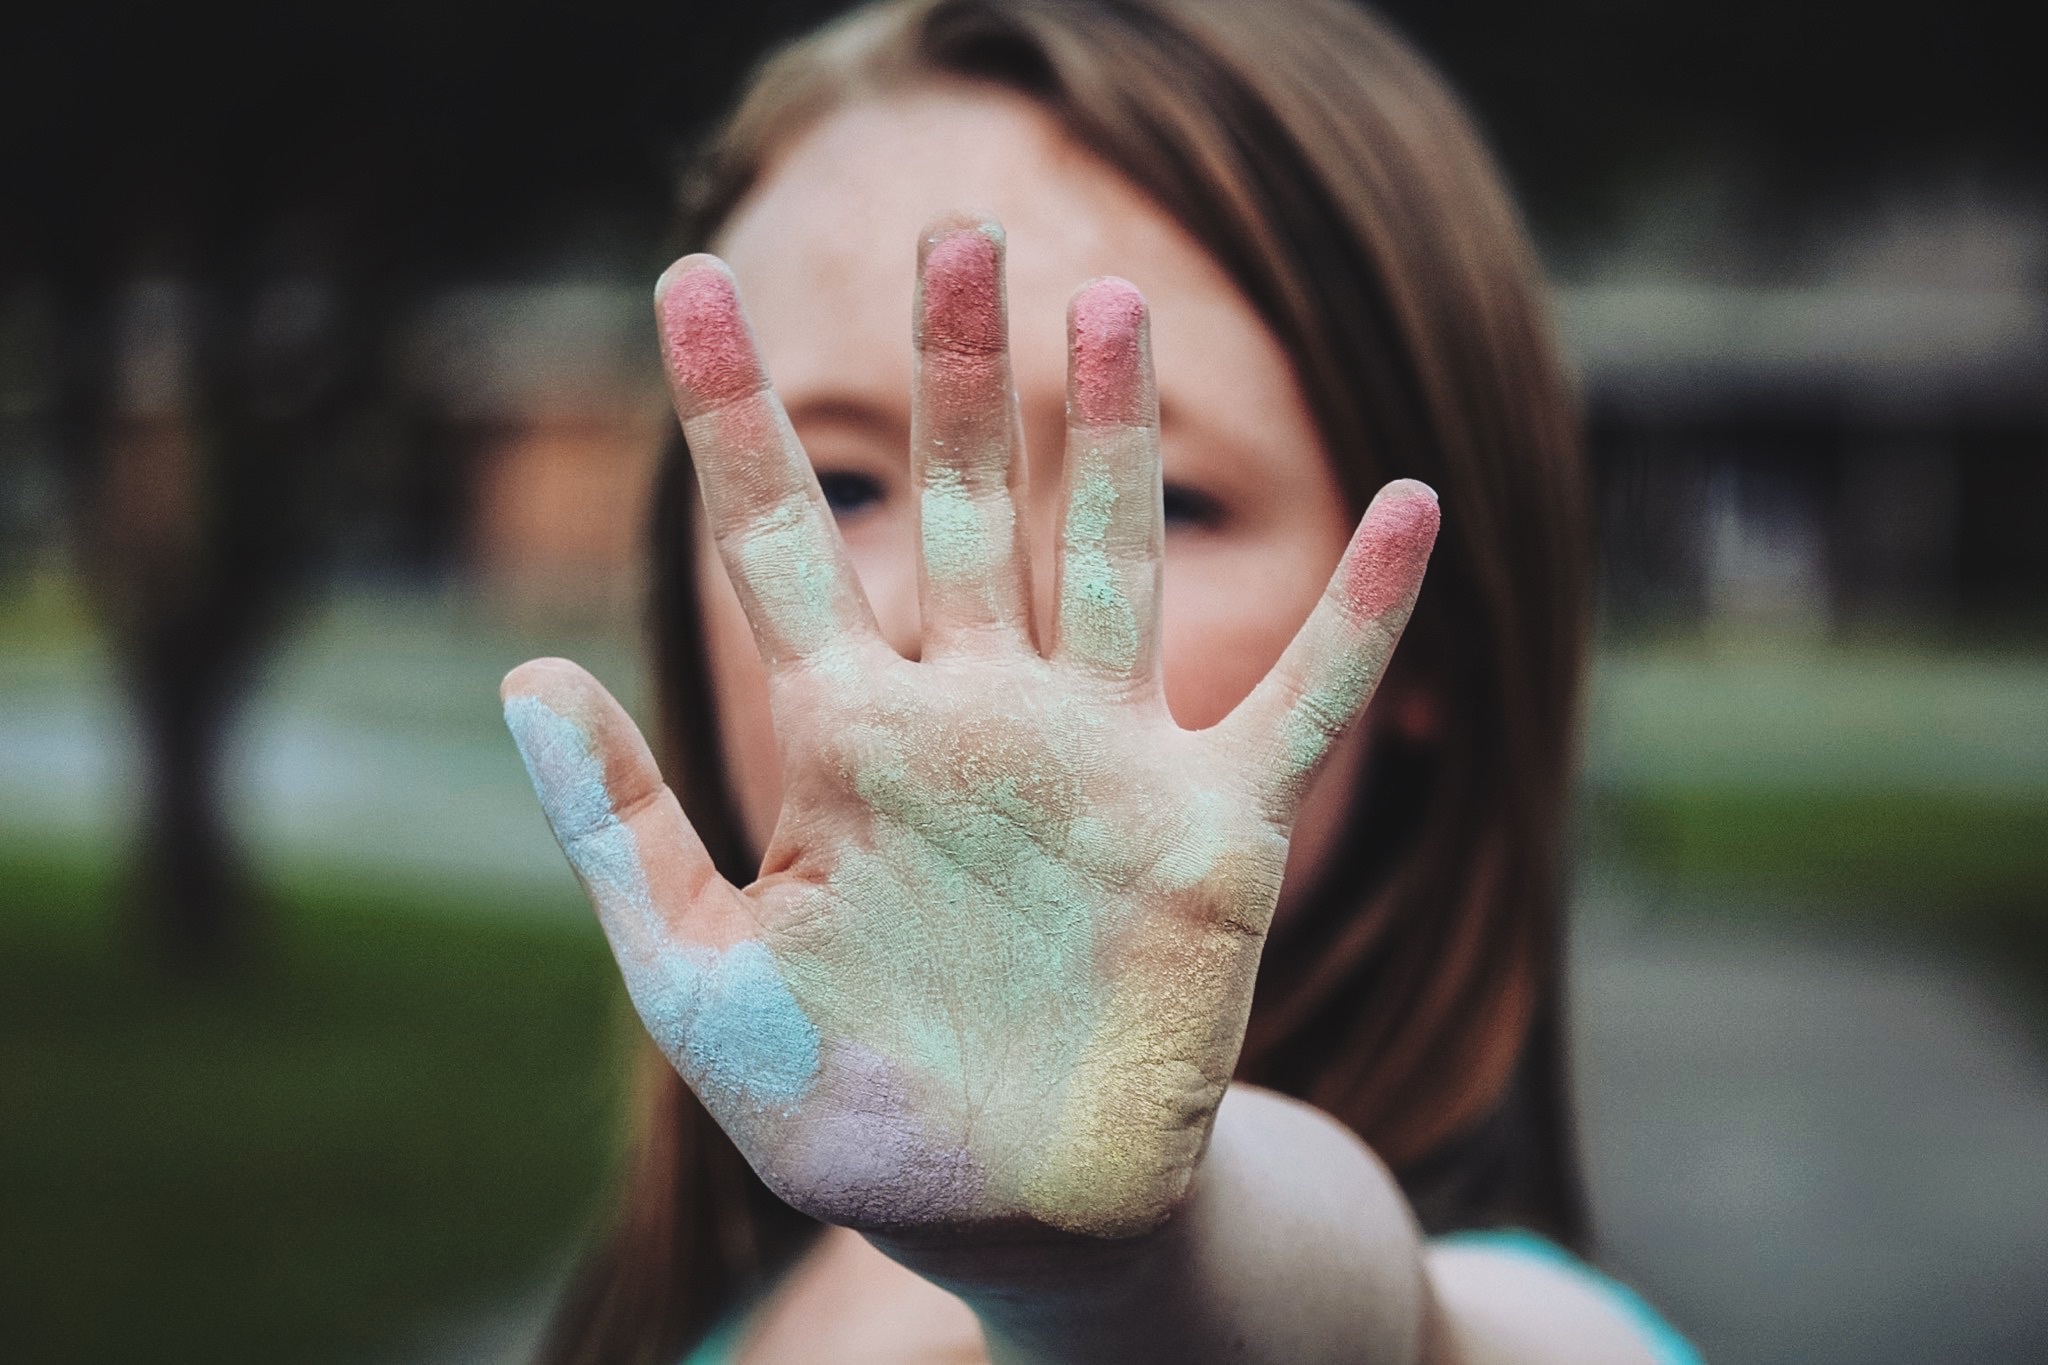
hand, girl, woman, photography, leg, portrait, finger, color, lady, facial expression, mouth, close up, human body, face, nose, eye, head, skin, beauty, organ, emotion, interaction, sense, portrait photography